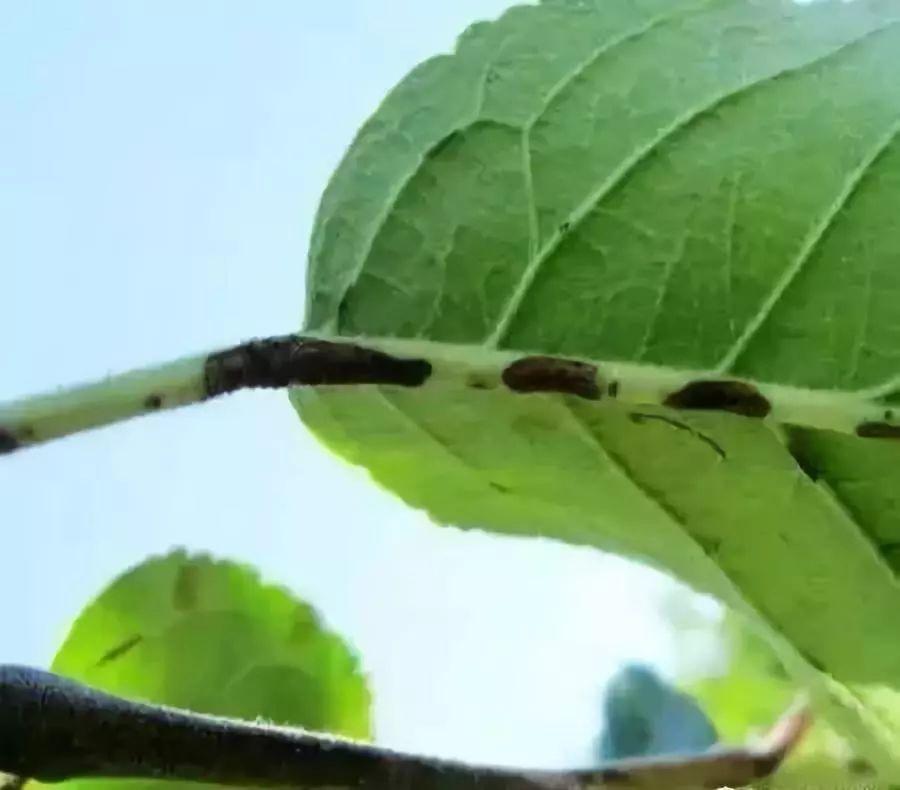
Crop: apple
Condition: scab